Orfordness Beacon

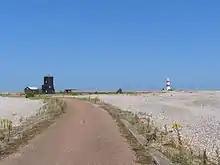
Looking north-east toward the Beacon, with its powerhouse to the right and barracks to the left. The now-demolished Orfordness Lighthouse, once also a racon beacon, is on the far right.

The Orfordness Rotating Wireless Beacon, known simply as the Orfordness Beacon or sometimes the Black Beacon, was an early radio navigation system introduced by the United Kingdom in July 1929. It allowed the angle to the station to be measured from any aircraft or ship with a conventional radio receiver, and was accurate to about a degree. A second station operating on the same principle was set up to provide wider area coverage and allow two-bearing fixes between Orford Ness and Farnborough Airport. The system was similar to the earlier German Telefunken Kompass Sender and the later Sonne system.